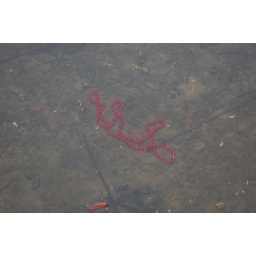
Beads in water after boat parade